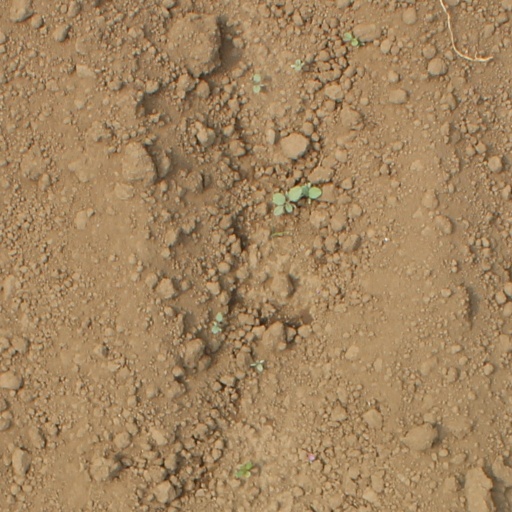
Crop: soybean